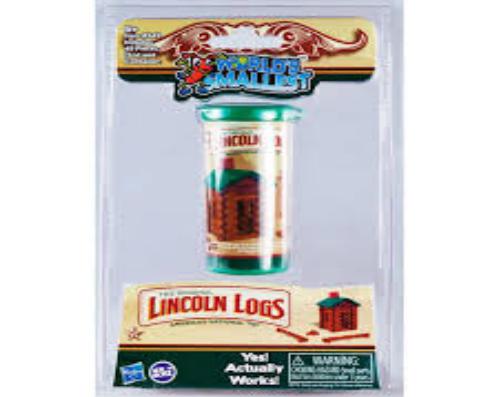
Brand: lincoln logs
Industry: Leisure